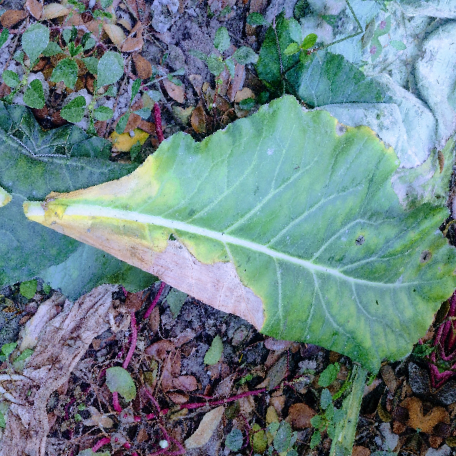
Label: Downy Mildew